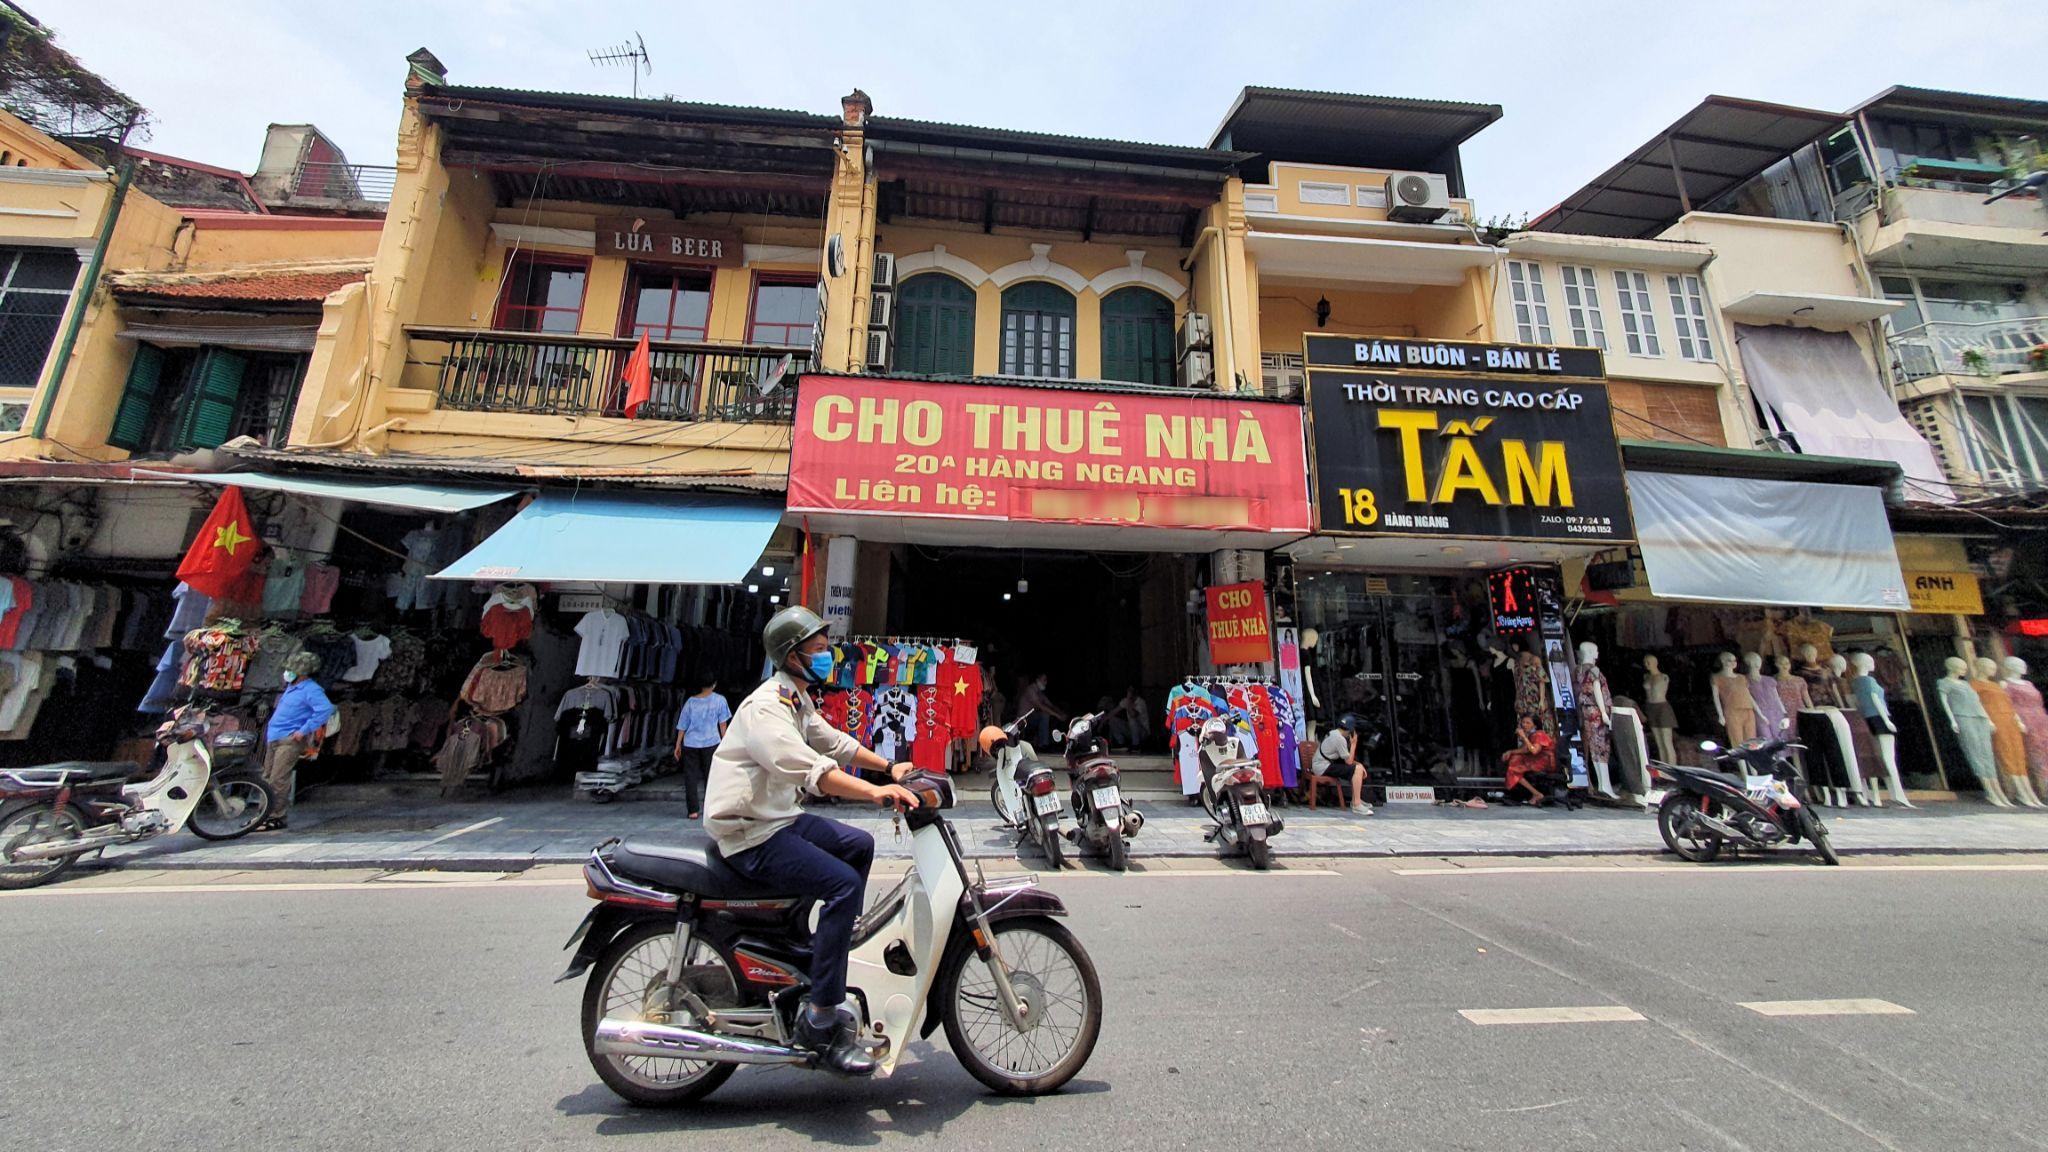
có một người đàn ông đang điều khiển xe máy đi trên đường